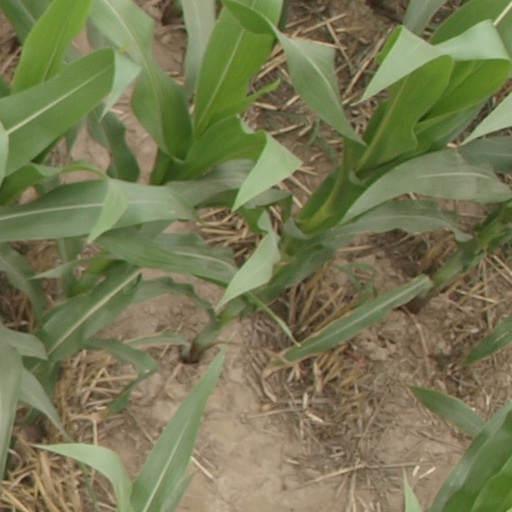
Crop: maize; corn